Homo heidelbergensis

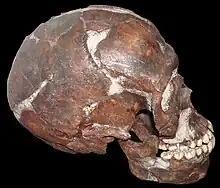
The Skhul and Qafzeh hominins (Qafzeh 9 pictured) were thought to directly descend from Mauer 1.

In 1909, Croatian archaeologist Dragutin Gorjanović-Kramberger recommended renaming Mauer 1 ""H. amentalis"" ("chinless") as, at that time, every other jaw classified in the genus "Homo" had at least a weak chin. In 1909, Italian palaeontologist proposed erecting a new genus as ""Palaeanthropus heidelbergensis"" to recognise its age and primitiveness. German anthropologist suggested ""Europanthropus heidelbergensis"", and German anthropologist ""Rhenanthropus heidelbergensis"" for a similar reason. In 1927, Czech-American anthropologist Aleš Hrdlička considered it a European variant of the Java Man ""Pithecanthropus erectus"" (now "Homo erectus erectus"). In 1928, Jewish-German anatomist Franz Weidenreich made a similar opinion. In 1937, American archaeologist and British anatomist Sir Arthur Keith suggested extending ""Palaeoanthropus"" to any other fossil with many Neanderthal features, with ""P. heidelbergensis"" as the oldest member. They also included ""P. neanderthalensis"" (specifically La Chappelle-aux-Saints 1 and Neanderthal 1), ""P. ehringsdorfiensis"", ""P. krapinensis"", and ""P. palestinensis"".